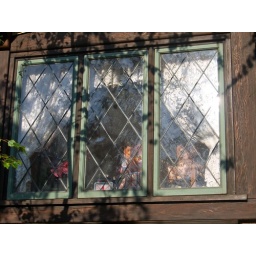
Hidden Mickey on Teddy bear in nursery room window at Peter Pan's Flight